James Lapslie

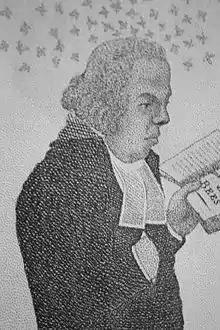
Rev James Lapslie by John Kay 1793 (detail)

James Lapslie (1750–1824) was a Scottish minister and local historian serving Campsie. He played a role in the trial of Thomas Muir of Huntershill in 1793. Kay drew him and dubbed him the "Pension Hunter" at the trial.